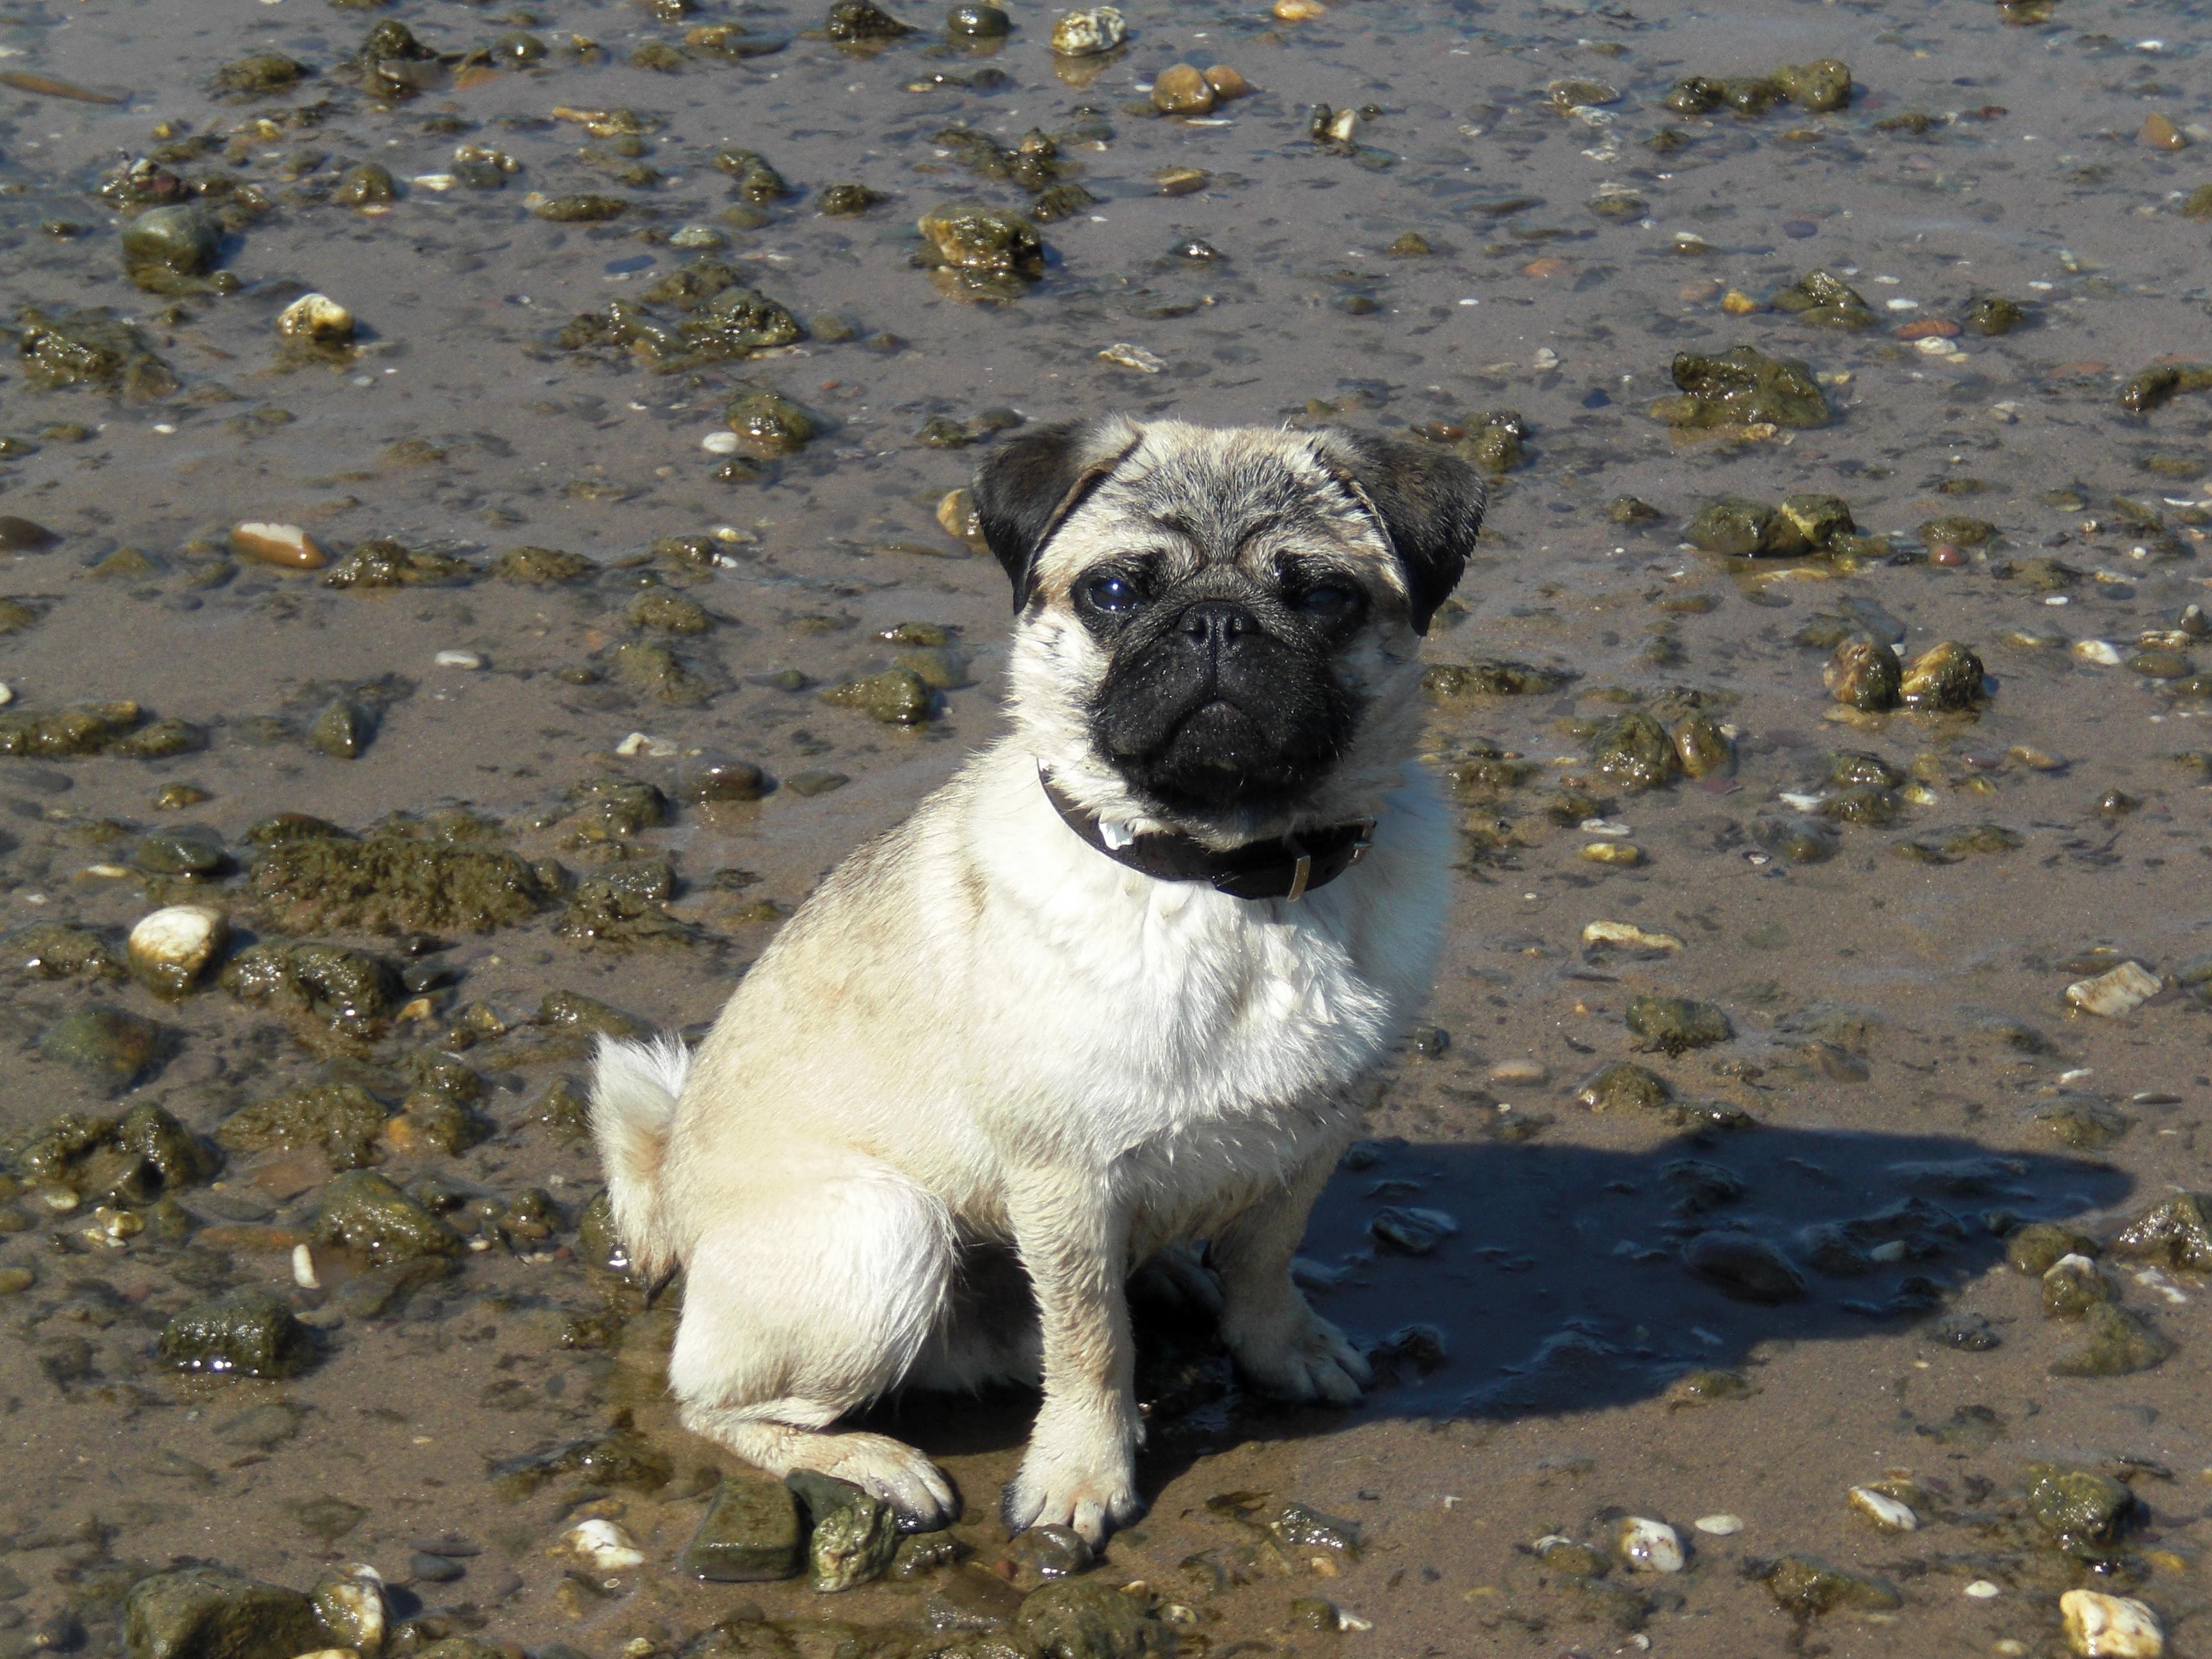
puppy, dog, mammal, pug, animals, vertebrate, street dog, dog like mammal, dog breed group, dog crossbreeds